Rafael Leão

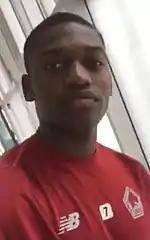
Leão with Lille in 2018

On 8 August 2018, Leão joined French club Lille on a free transfer, signing a five-year deal. Sporting CP would later dispute Lille's deal to sign the player, deeming the transfer "unacceptable", filing a complaint with FIFA and claiming the €45 million of his release clause. At the beginning of September 2018, Leão wanted to terminate his contract with the club, after his transfer was not approved by the Ligue de Football Professionnel (LFP), due to sanctions imposed by the Direction Nationale du Contrôle de Gestion (DNCG), following Lille's financial difficulties. After being convinced by his representative to stay at Lille, the DNCG validated Lille's pending contracts, including the contract of Leão.